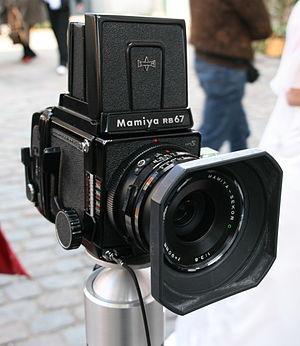
Mamiya est une société japonaise de photographie.